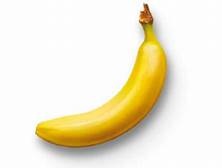
Label: banana